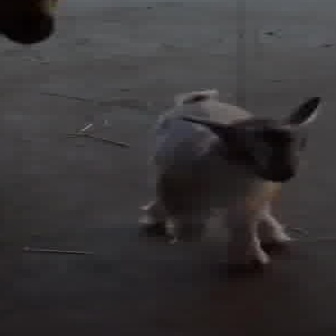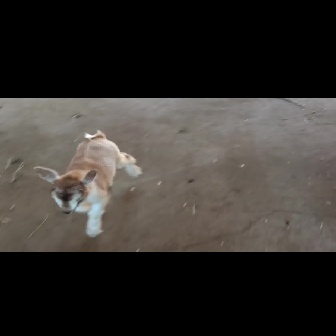
  Please identify the target specified by the bounding box [135,87,322,275] in the first image and locate it in the second image. Return the coordinates in [x_min,y_min,x_max,y_max] format.
Answer: [32,128,141,237]